Wolaitta Dicha S.C.

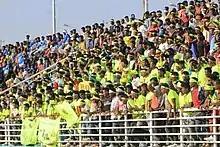
Dicha fans

Wolaitta Dicha fans are distinguished by their fervent display of Wolaitta culture through cultural clothing and dance. Fans often wear intricately designed black, yellow and red colored scarves made by the Wolaitta people and dance in the traditional styles of the Wolaitta people as well. The players on the team often feed on this energy before and after matches with some dancing along with the fans as they enter and leave the stadium.